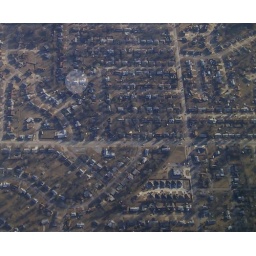
My house in Pryor from the sky